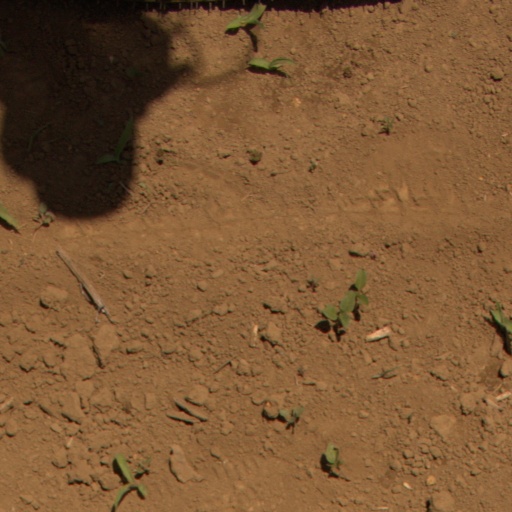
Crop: Jerusalem artichoke